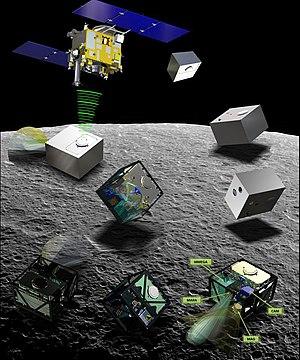
Cet article présente la liste des sondes spatiales envoyées vers les objets du système solaire, y compris celles qui ont échoué. Les simples survols lors de manœuvres d'assistance gravitationnelle et les projets confirmés de futures missions sont également recensés, mais pas les projets de missions spatiales annulés ou non confirmés.
Hayabusa 2 est une mission spatiale de la JAXA, l'agence spatiale japonaise. Lancée le 3 décembre 2014, cette sonde spatiale d'un peu plus de 600 kilogrammes propulsée par quatre moteurs ioniques, a rejoint l'astéroïde Ryugu avant de l'étudier entre juin 2018 et novembre 2019. Au cours de son séjour la sonde spatiale a déposé plusieurs petits engins sur le sol qui ont recueilli des données in situ grâce à plusieurs instruments embarqués. Hayabusa 2 a prélevé à deux reprises des échantillons du sol qui doivent être ramenés sur Terre dans une capsule qui doit se poser en Australie en décembre 2020.